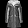
Label: Coat